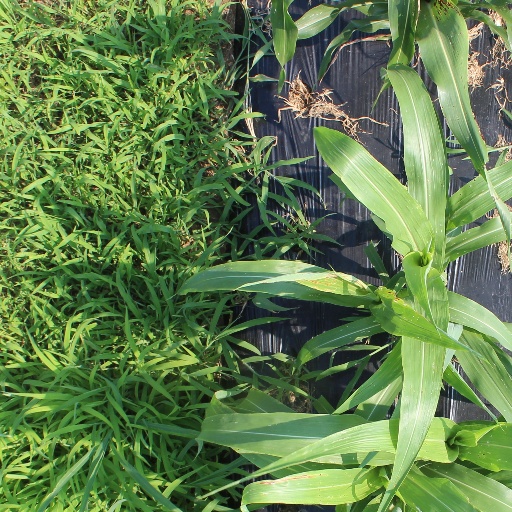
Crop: sorghum